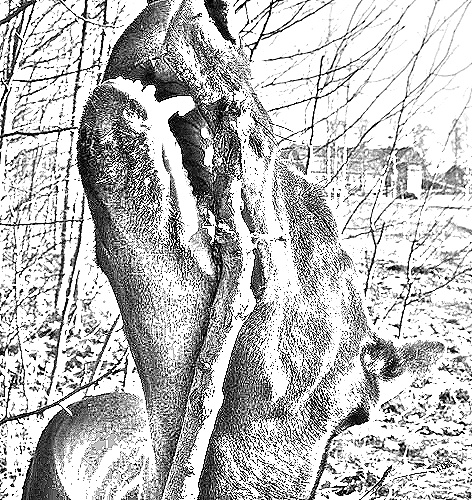
Portrait style: Sketch Portrait